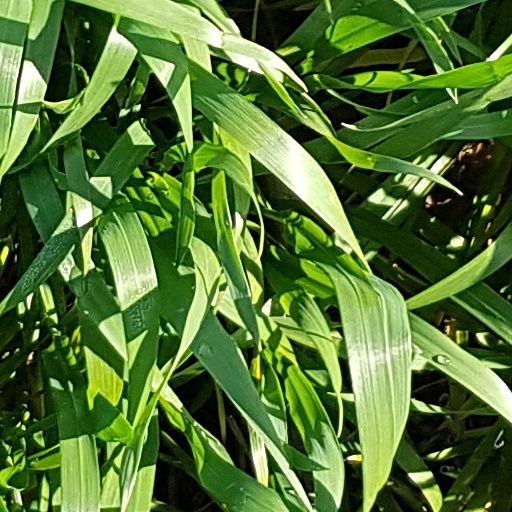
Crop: wheat